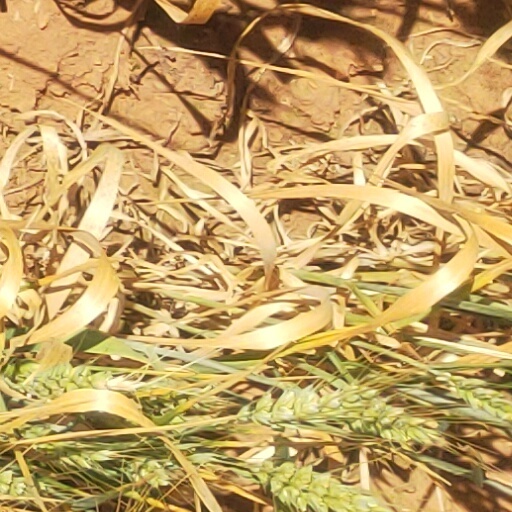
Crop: wheat